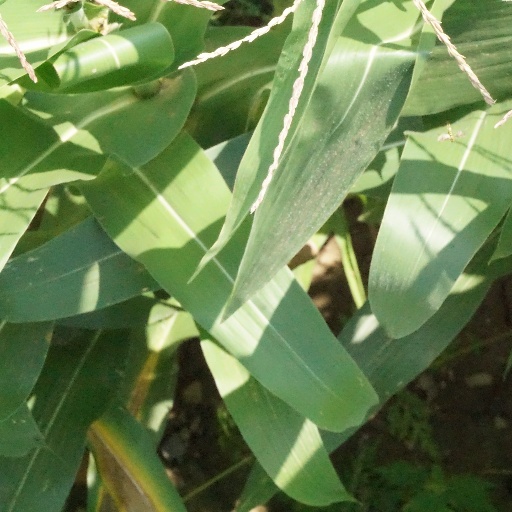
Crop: maize; corn